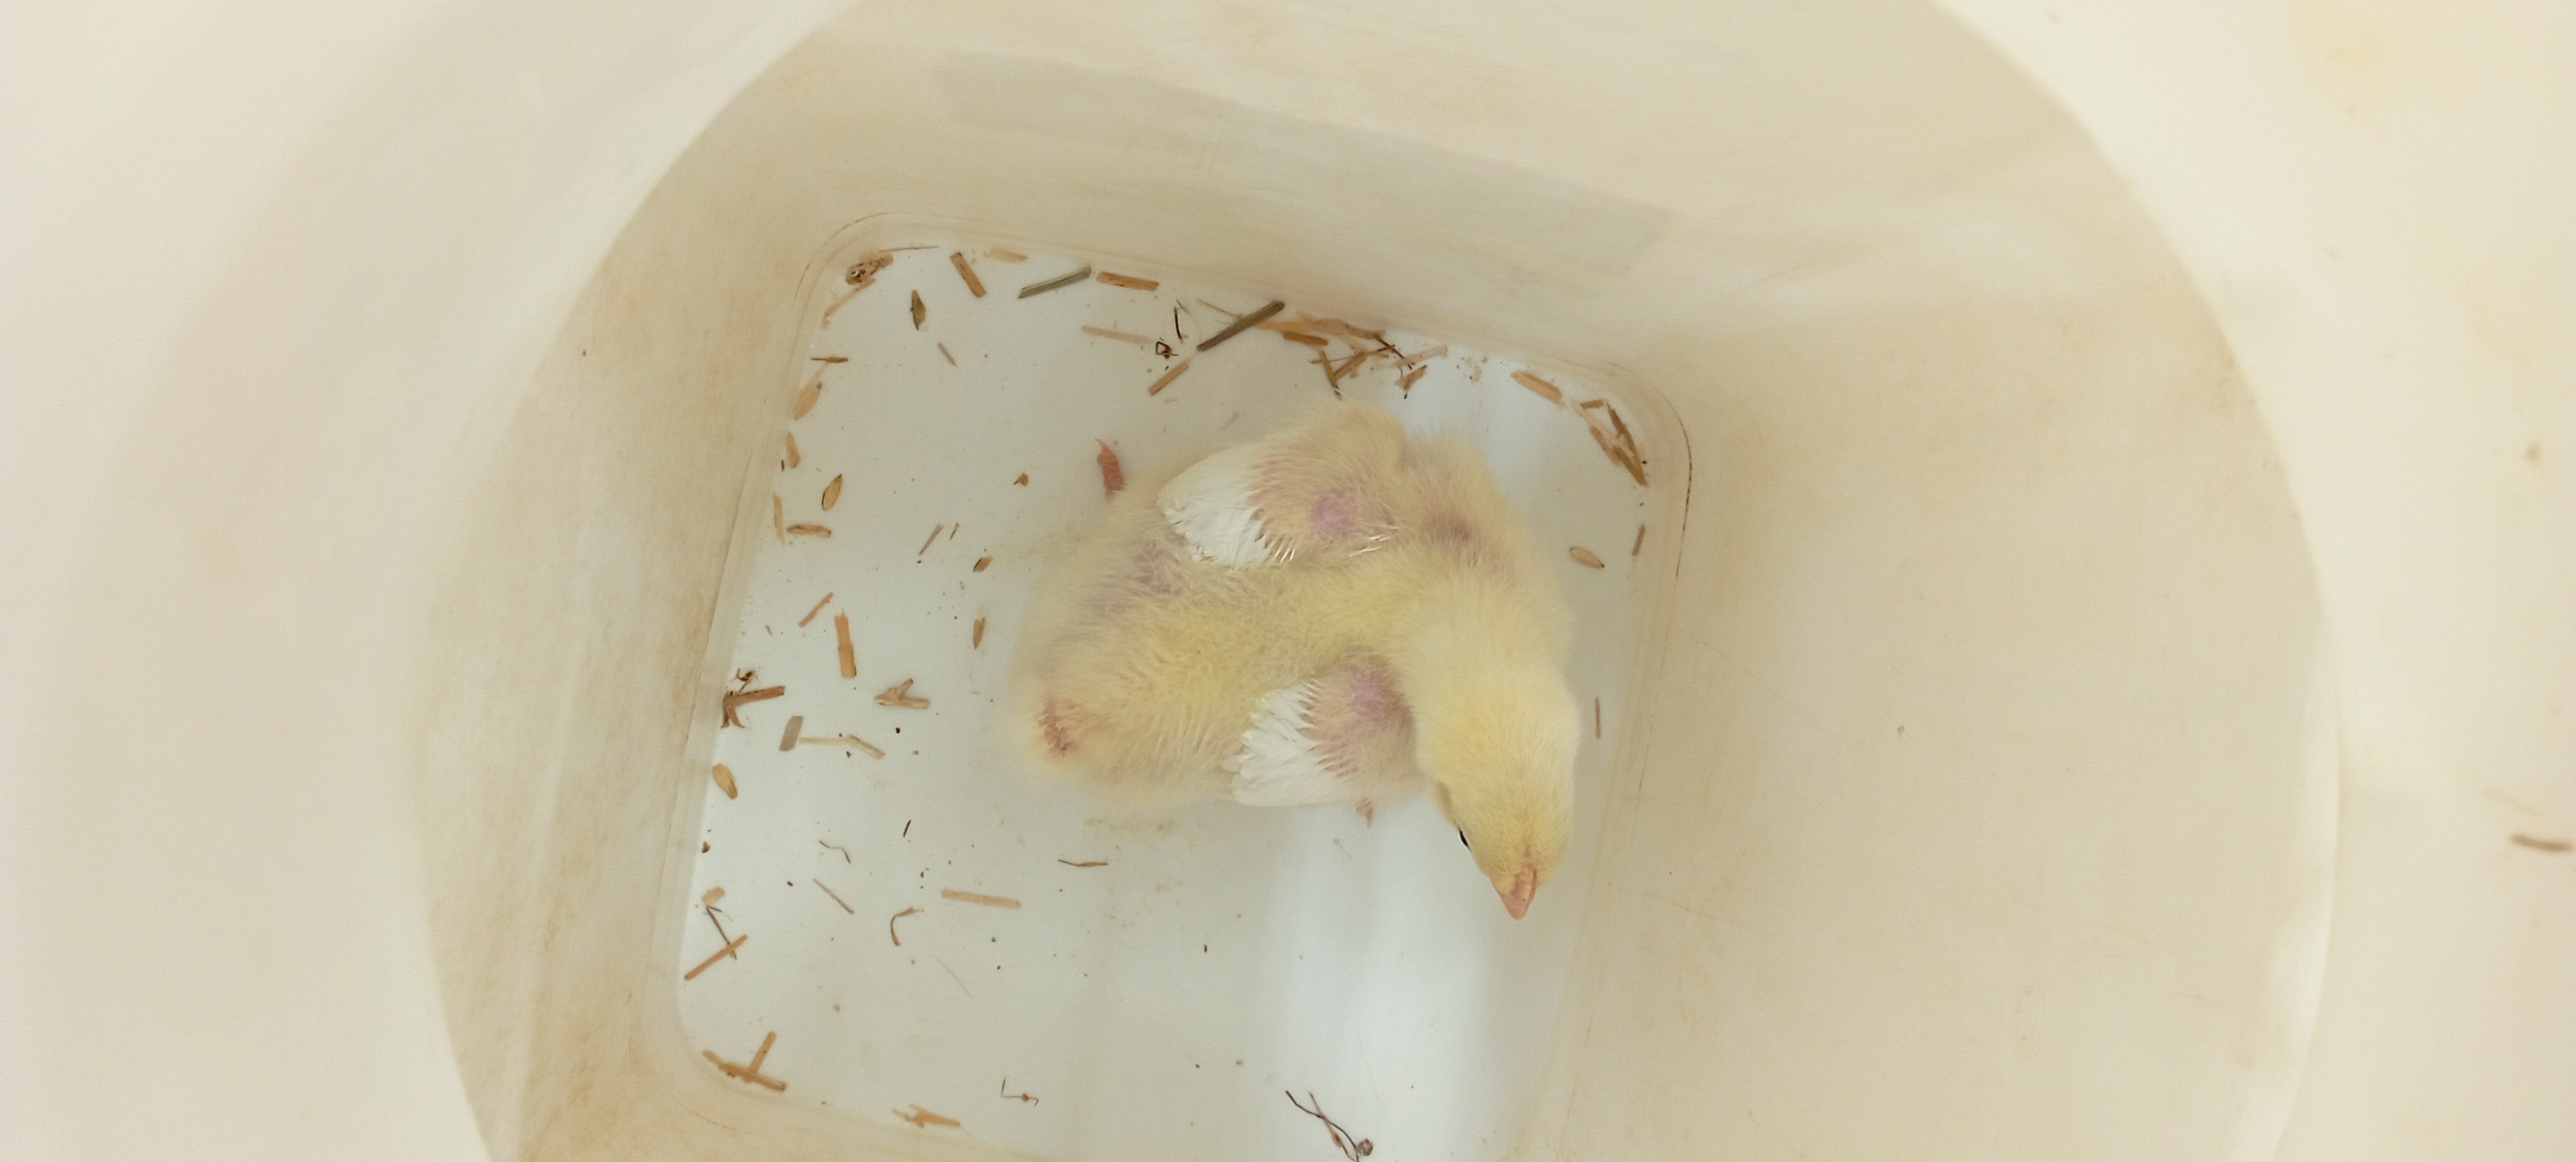
Weight: 321 g